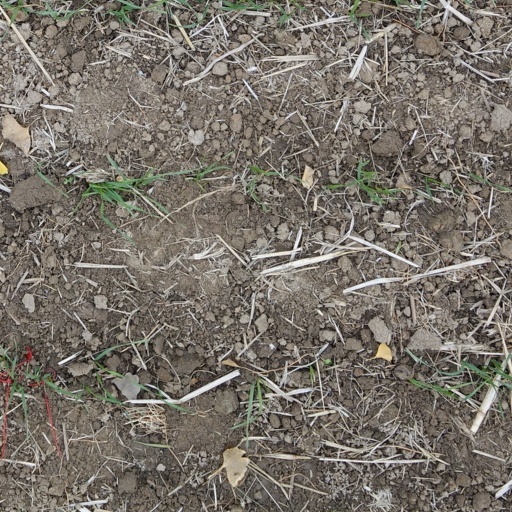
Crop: wheat